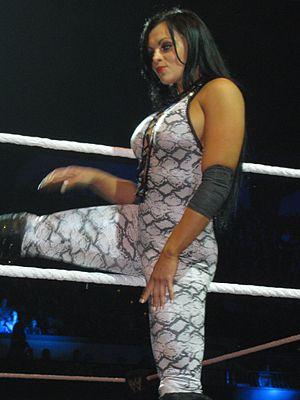
Živilė Raudonienė est une catcheuse lituanienne. Elle est principalement connue pour son travail à la World Wrestling Entertainment sous le nom d'Aksana.